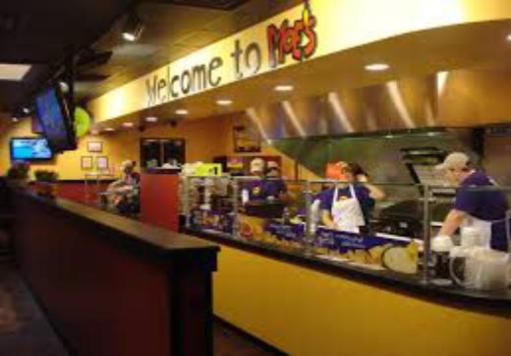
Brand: moe's southwest grill
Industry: Food